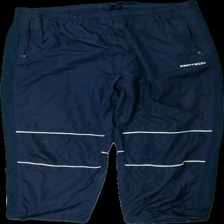
View: front
Type: Trousers
Category: Men
Brand: Not in the list
Brand text on label: Protech
Colors: Blue, Grey, White
Material: 100% polyester
Pattern: Logo print
Cut: Regular
Size: L
Season: All
Stains: Minor
Damage: smuts fläck
Damage location: middle right
Price range: <50
Recommended usage: Recycle
Description: korta vindbyxor